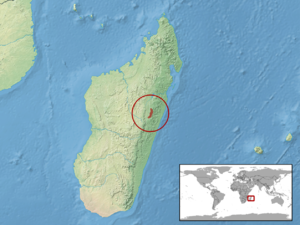
Uroplatus pietschmanni est une espèce de geckos de la famille des Gekkonidae.